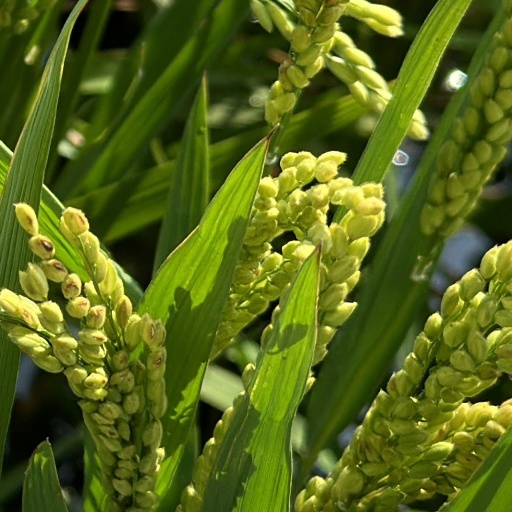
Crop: rice